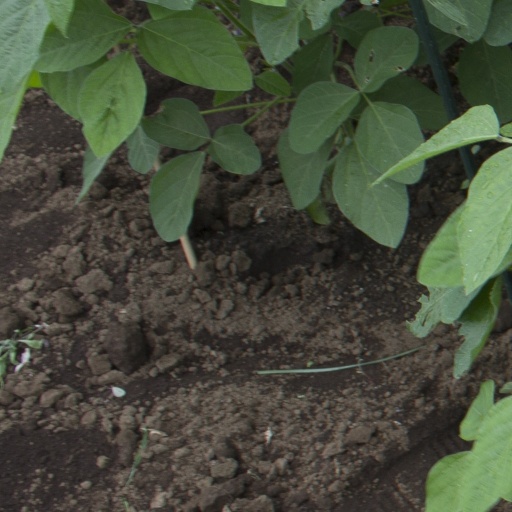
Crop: soybean